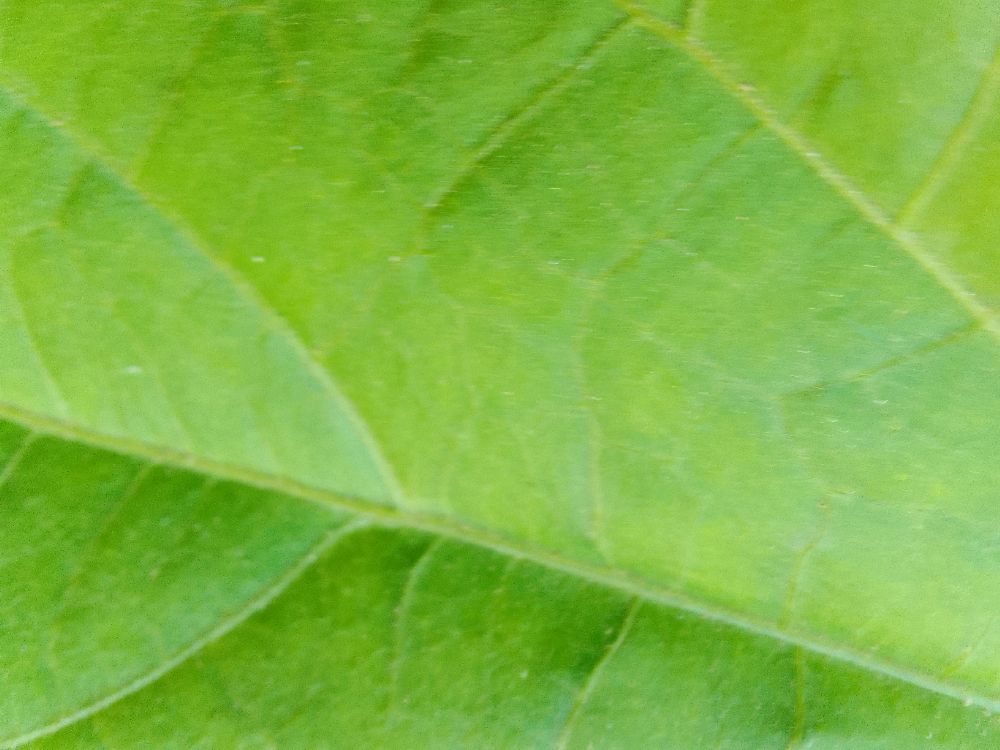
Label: healthy